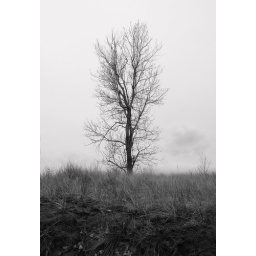
A lonely tree on top of a sand dune at Long Point, in early May.